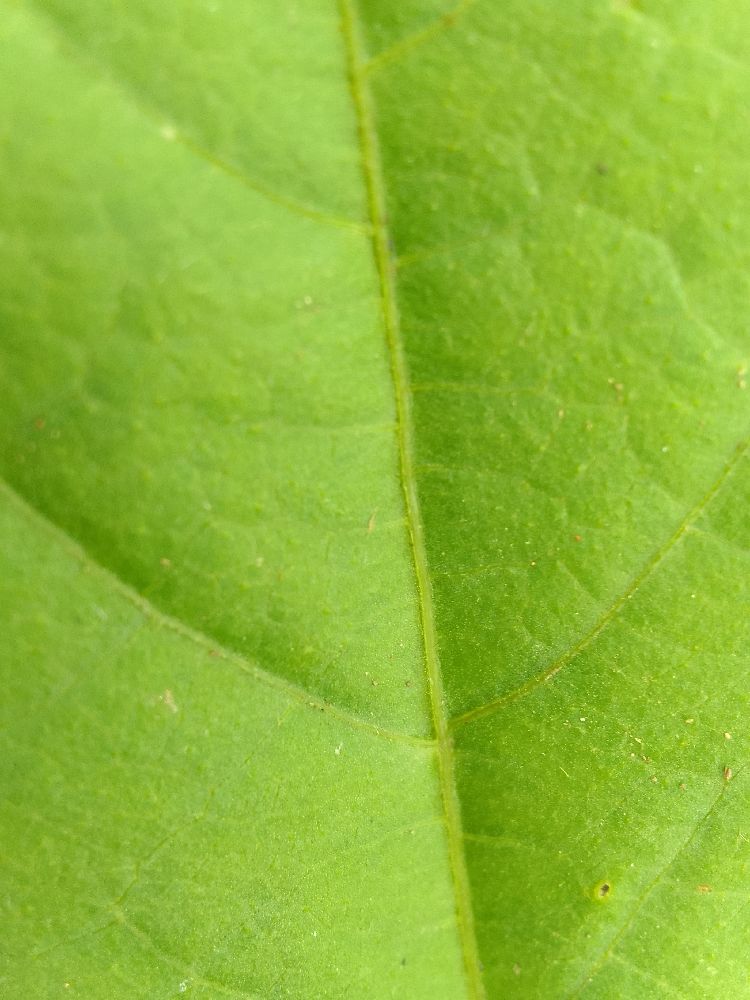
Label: healthy